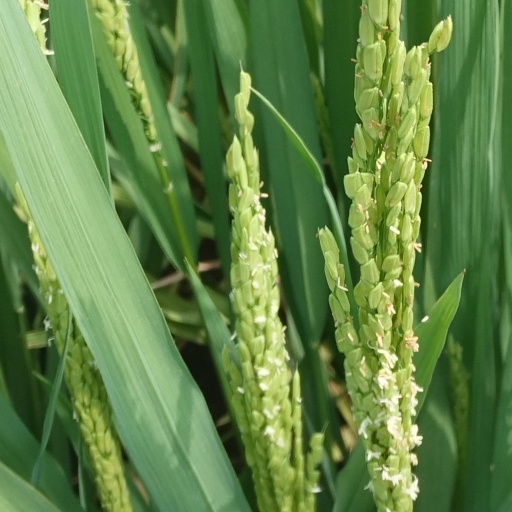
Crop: rice